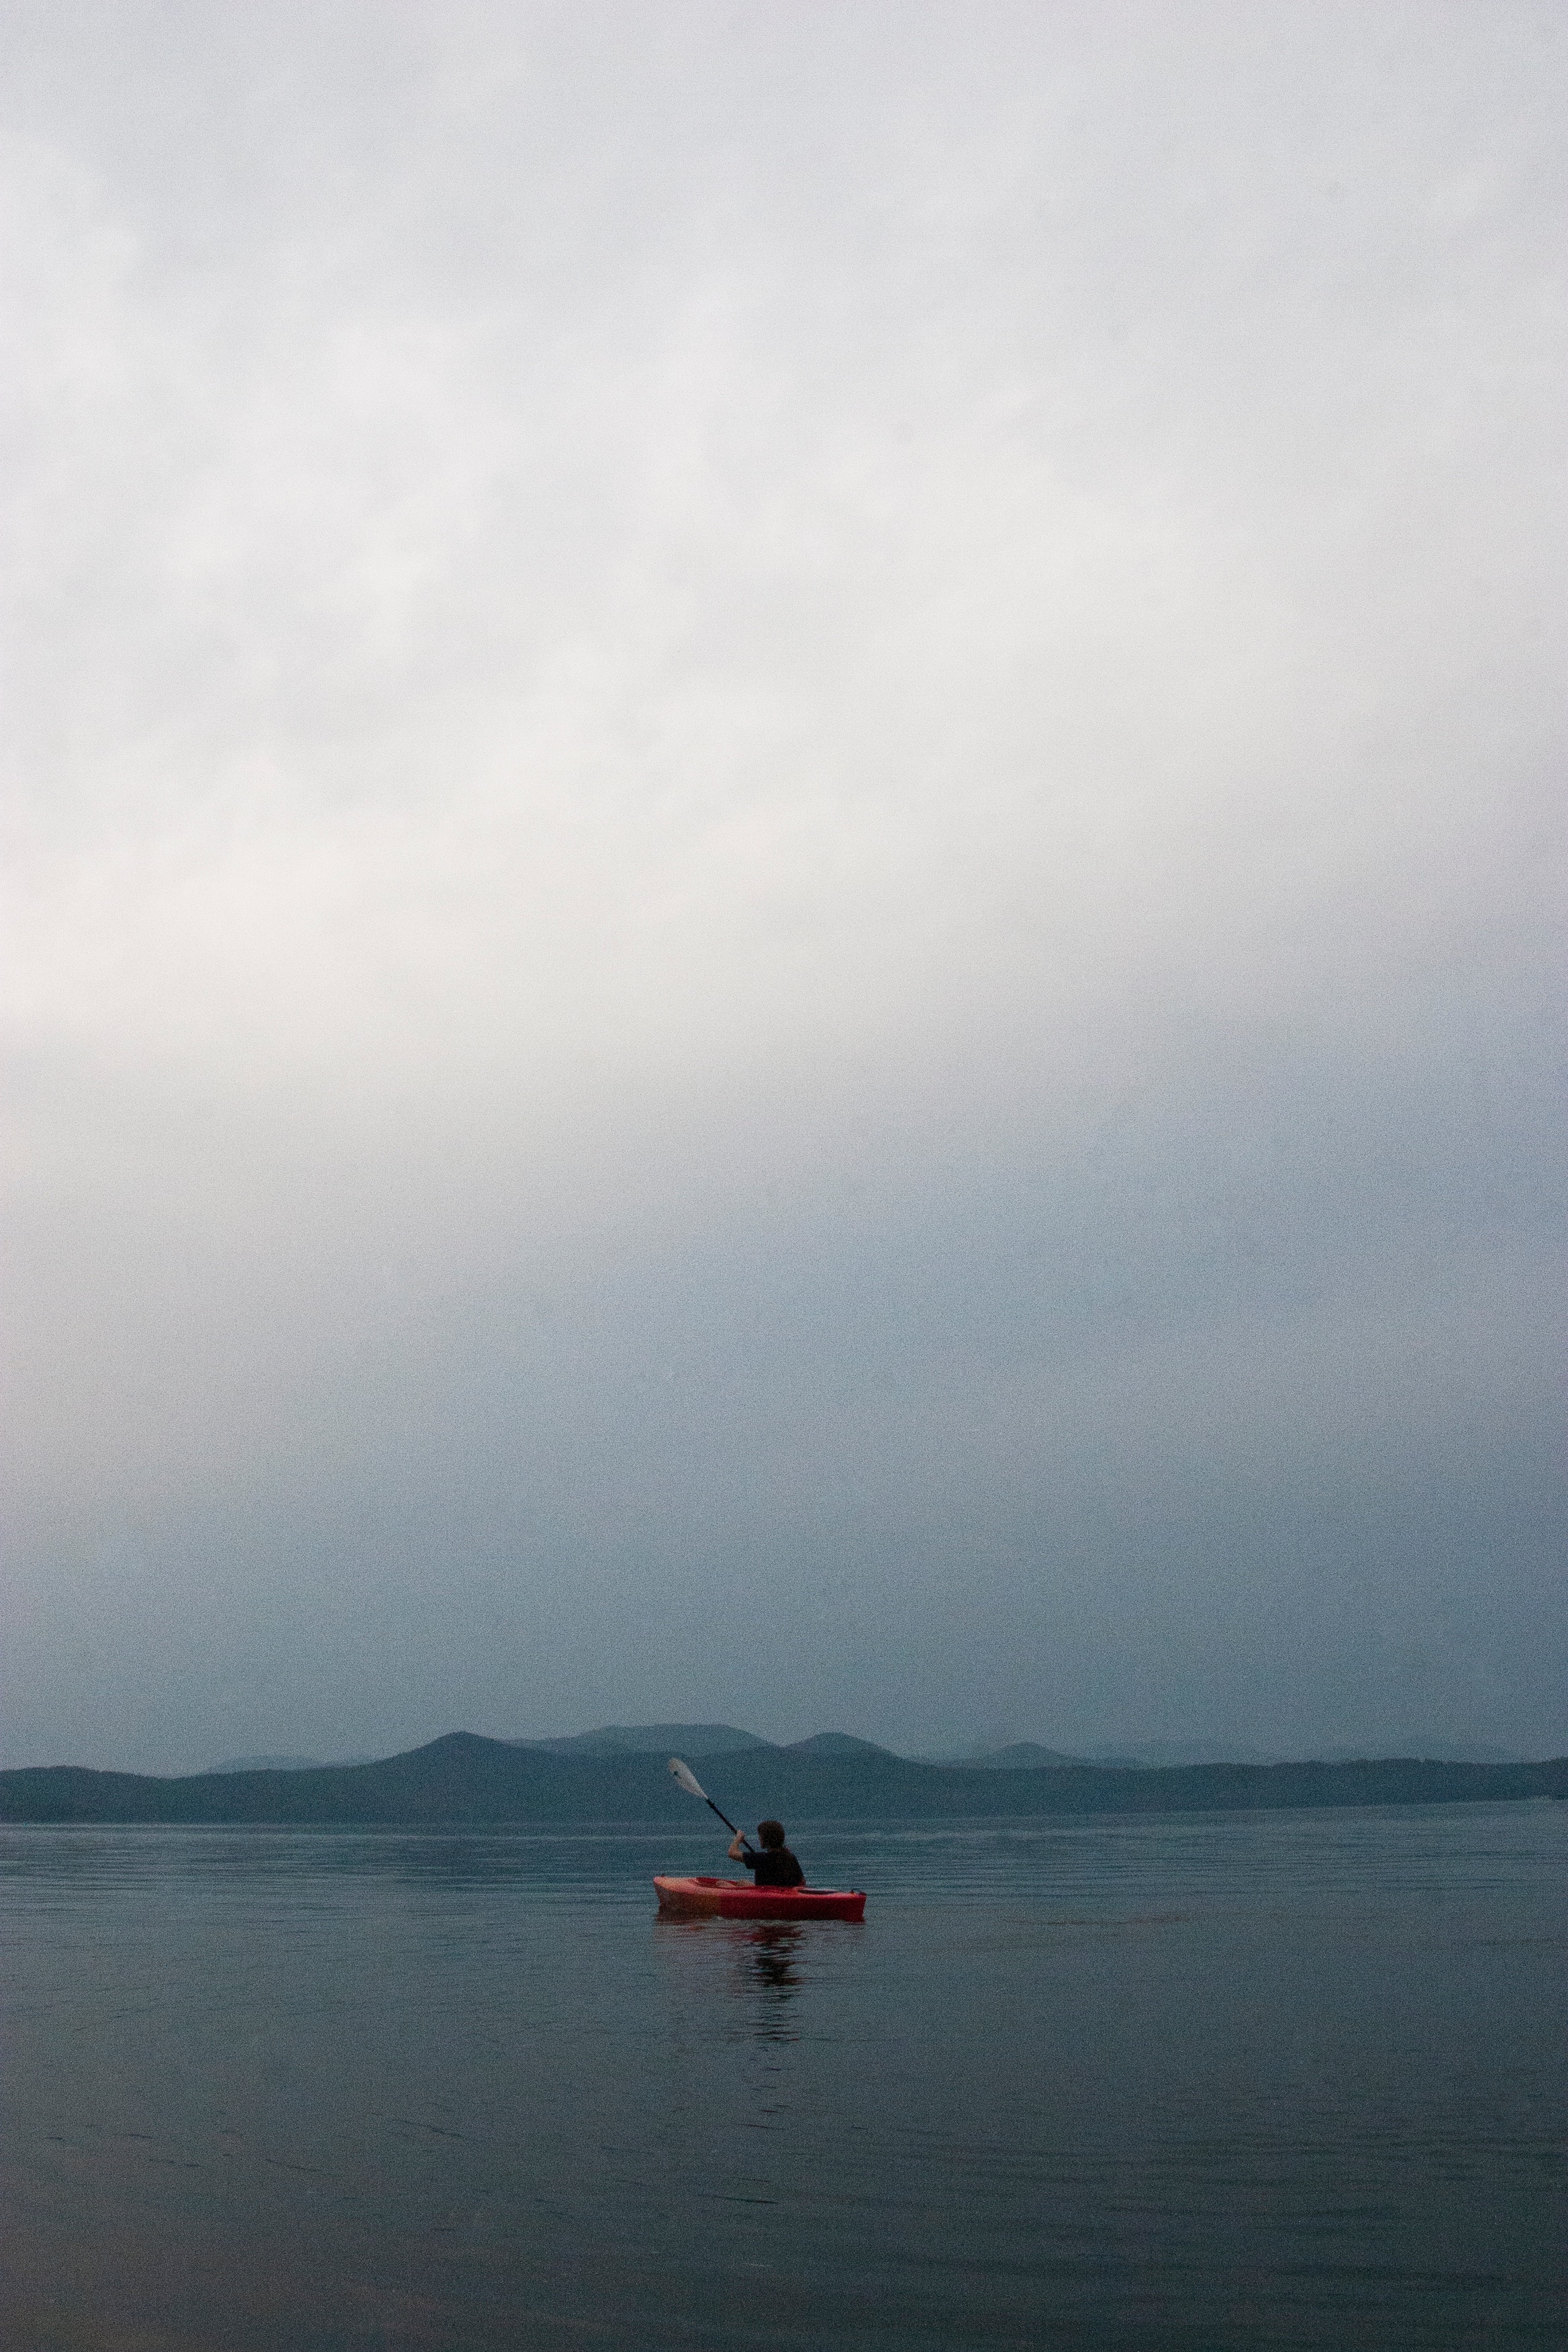
sea, cloud, boat, morning, lake, reflection, vehicle, bay, kayak, boating, watercraft, atmospheric phenomenon, atmosphere of earth